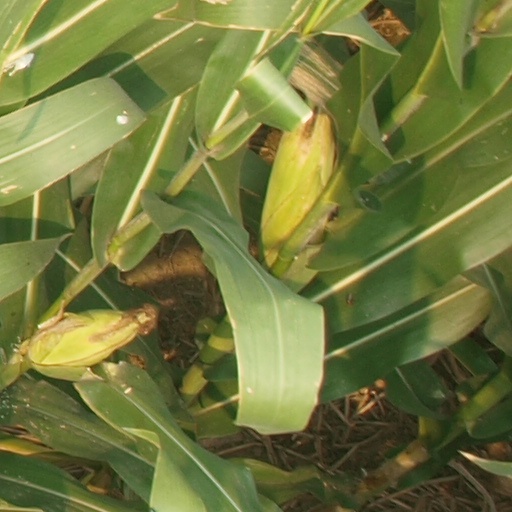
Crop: maize; corn